Modern Theatre (Boston)

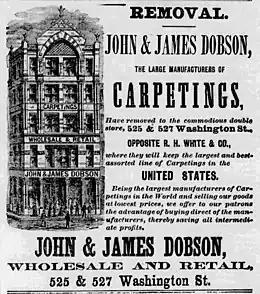
Notice in the "Boston Evening Transcript", March 30, 1878

In 1876, Boston architect Levi Newcomb designed a warehouse and showroom for John and James Dobson, owners of the largest carpet mills in the United States. The five-story High Victorian Gothic building was constructed of Ohio sandstone with cast-iron store-fronts on the ground floor. The Dobsons relocated from the Blackstone National Bank building in early 1878.